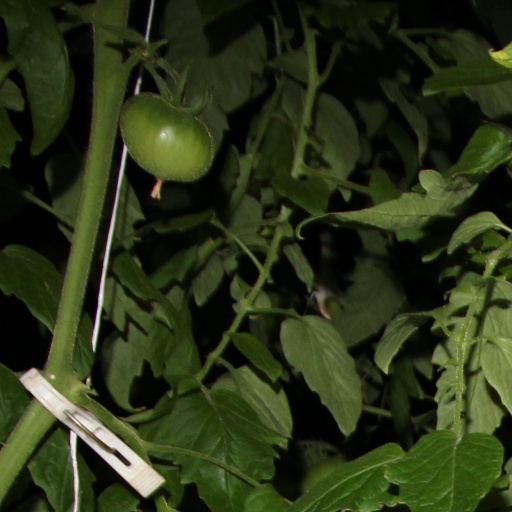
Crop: tomato